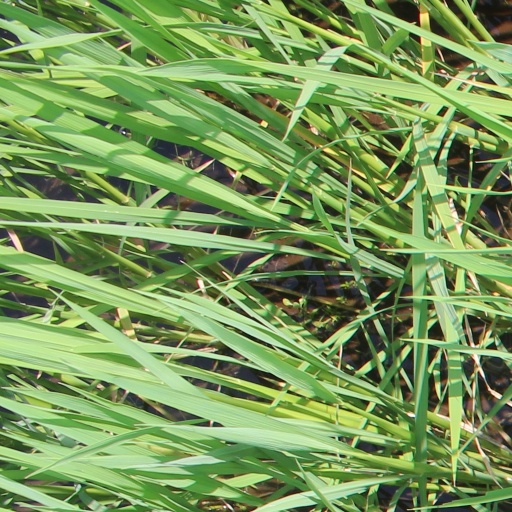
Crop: rice